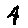
Label: 4